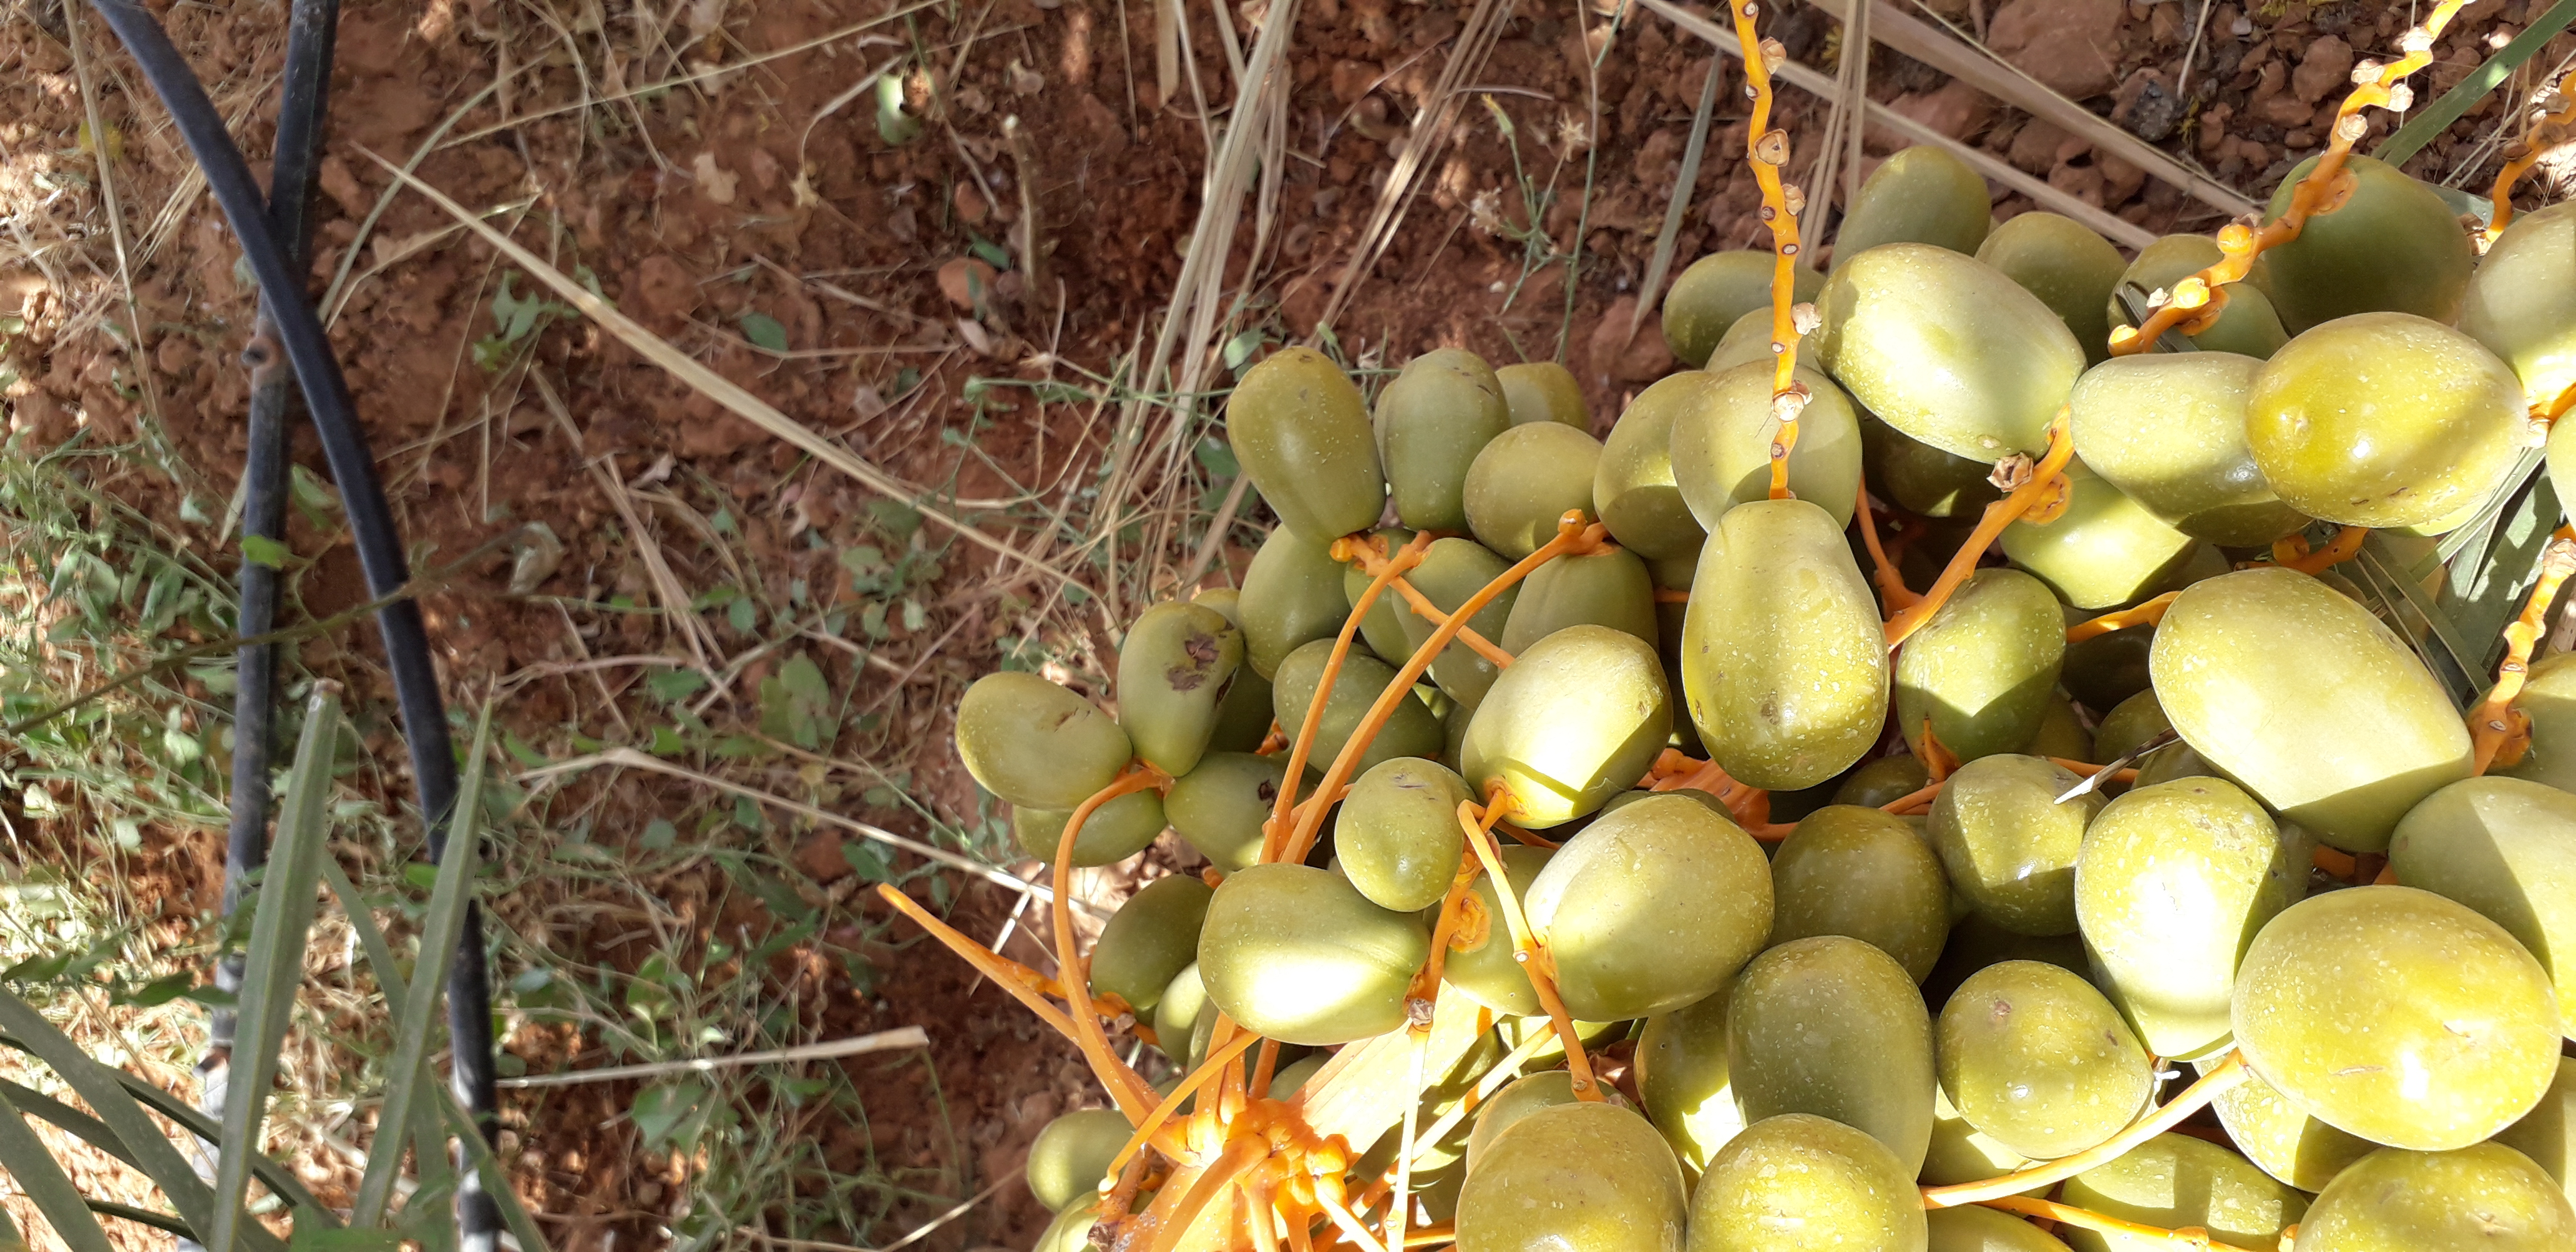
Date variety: Boufagous